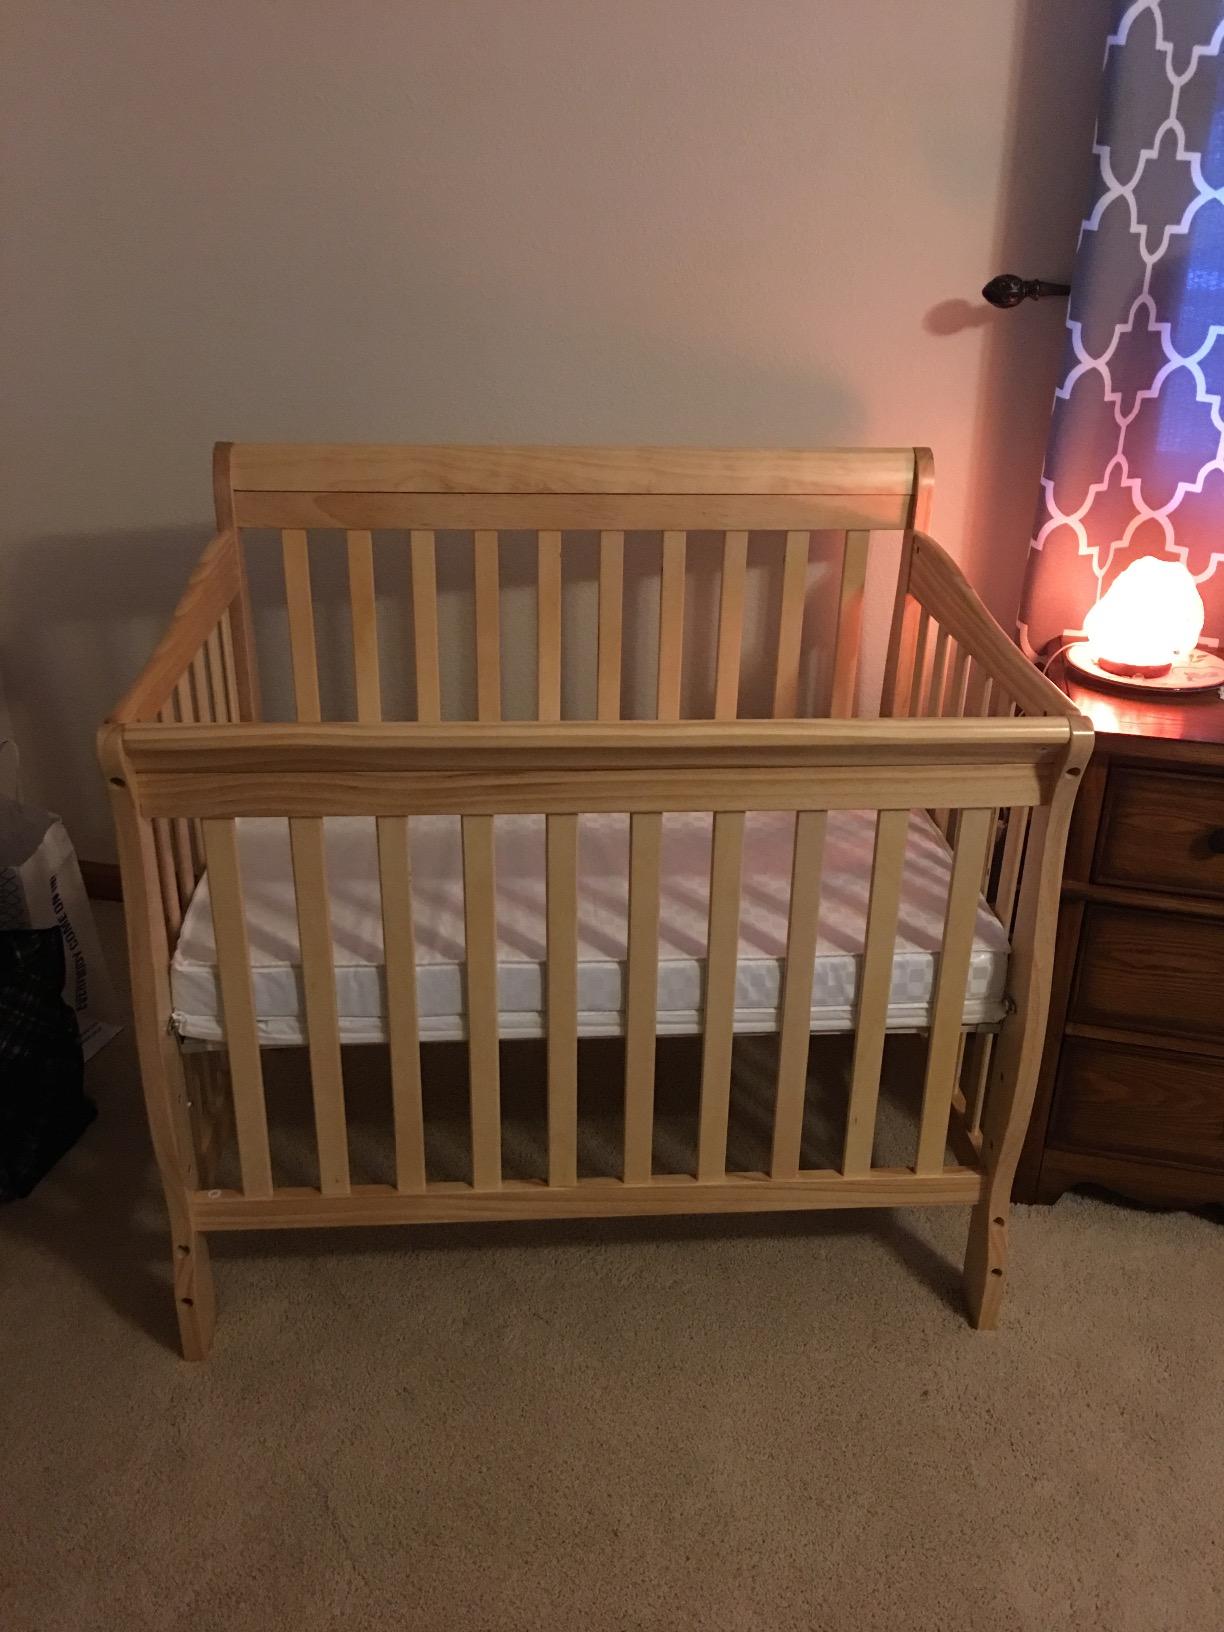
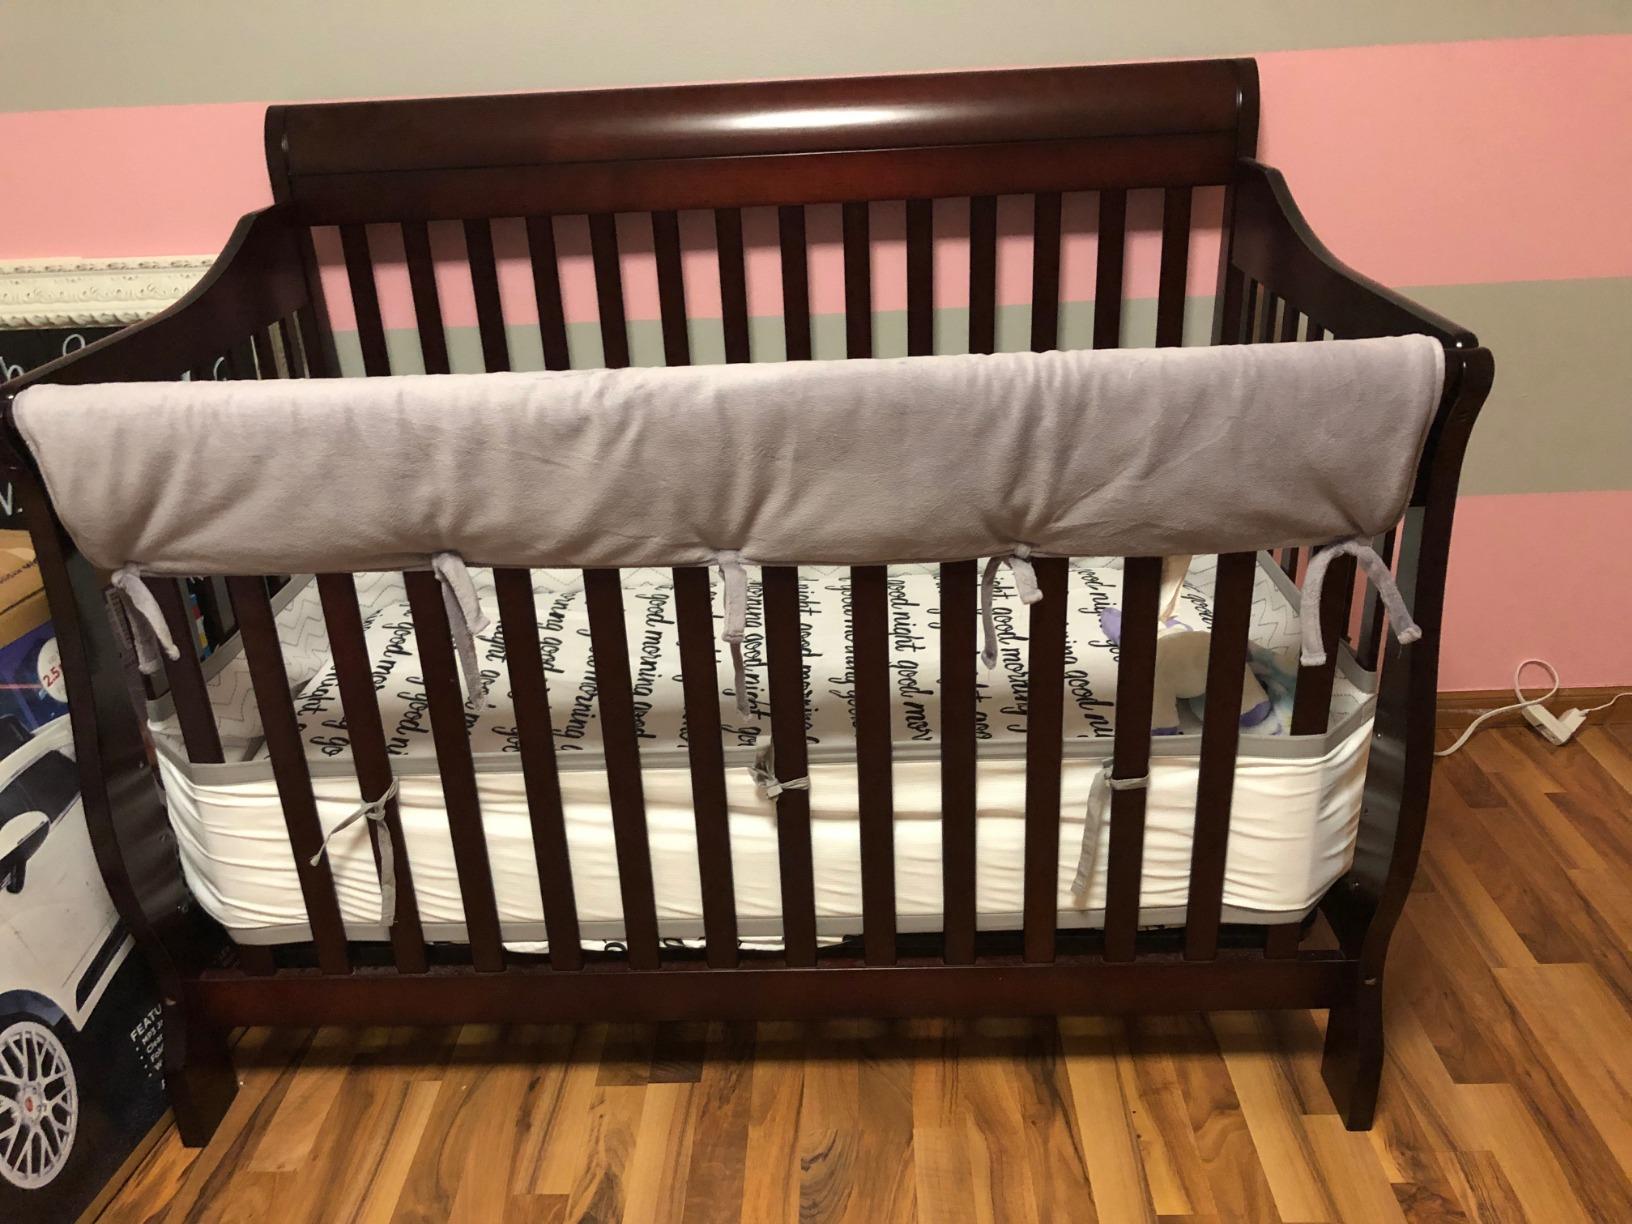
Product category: products_crib
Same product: no